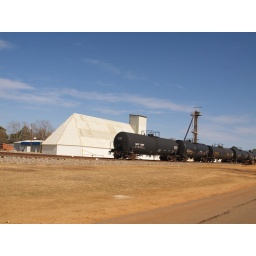
Buffalo Texas Old Historic Small Town in 2011 Rail road tracks with cars on it Roads Building Signs Architecture